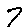
Label: 7